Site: brandenburg
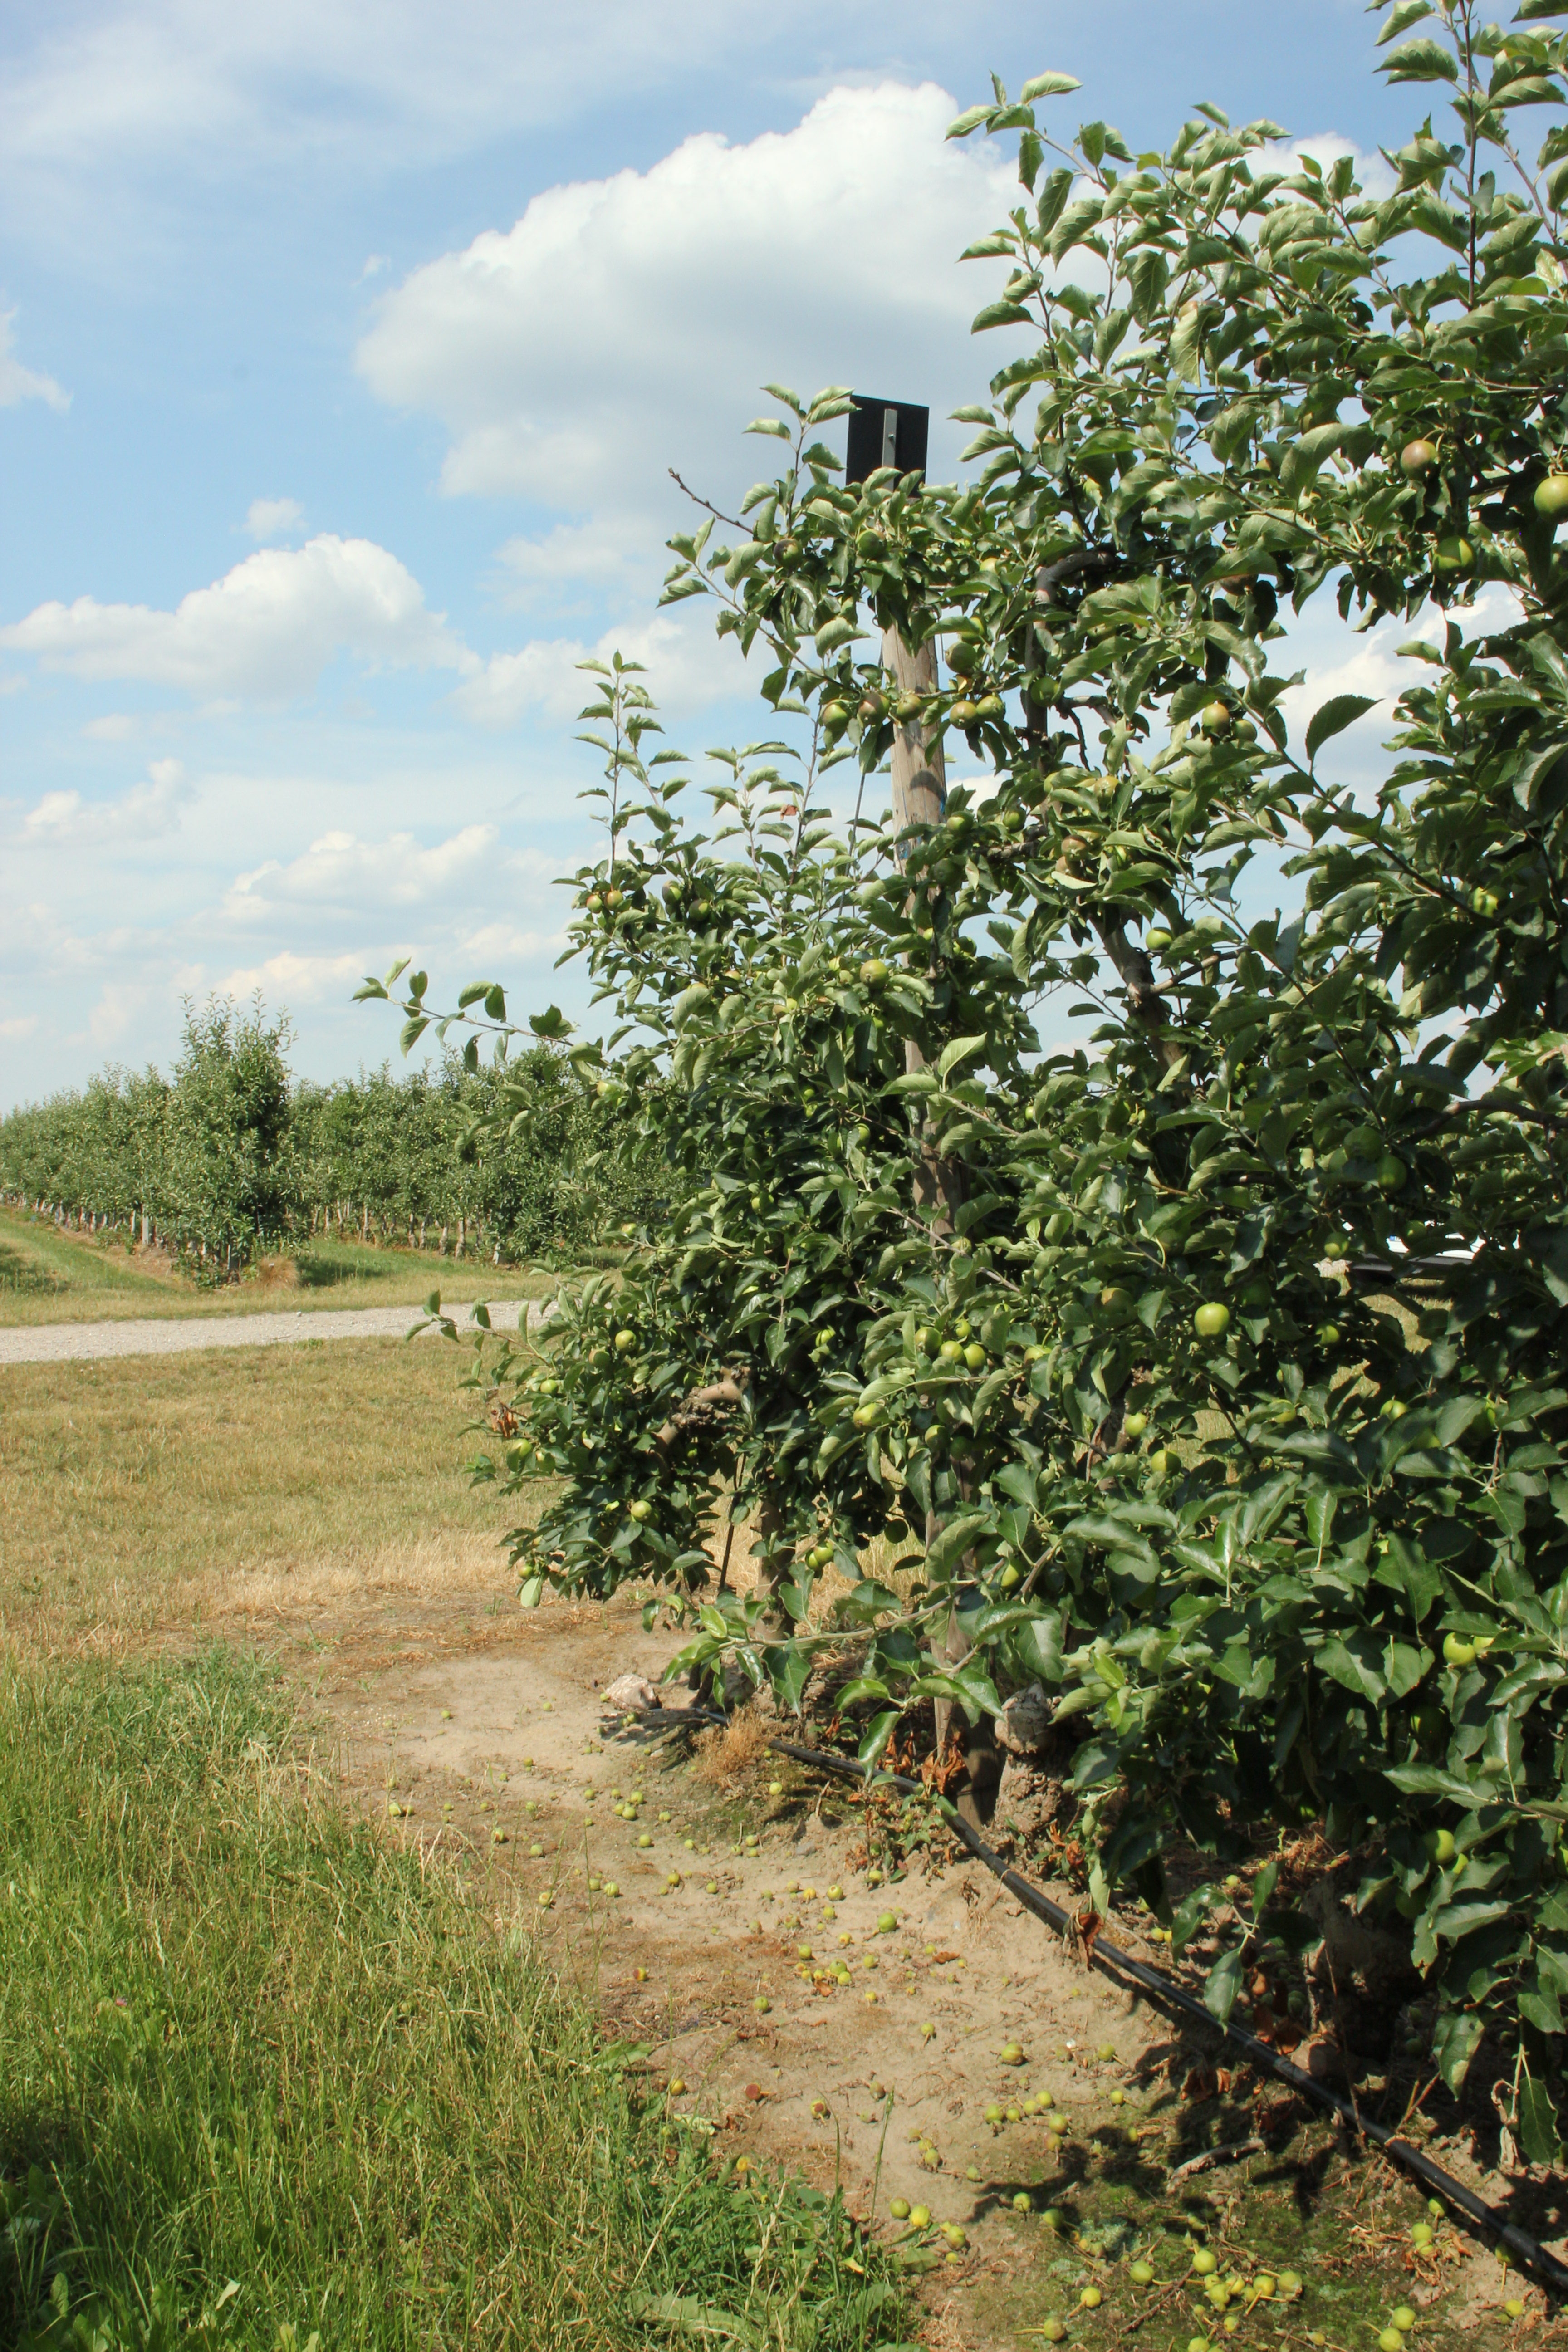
Growth stage (BBCH 74): Development of fruit